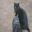
Label: cat